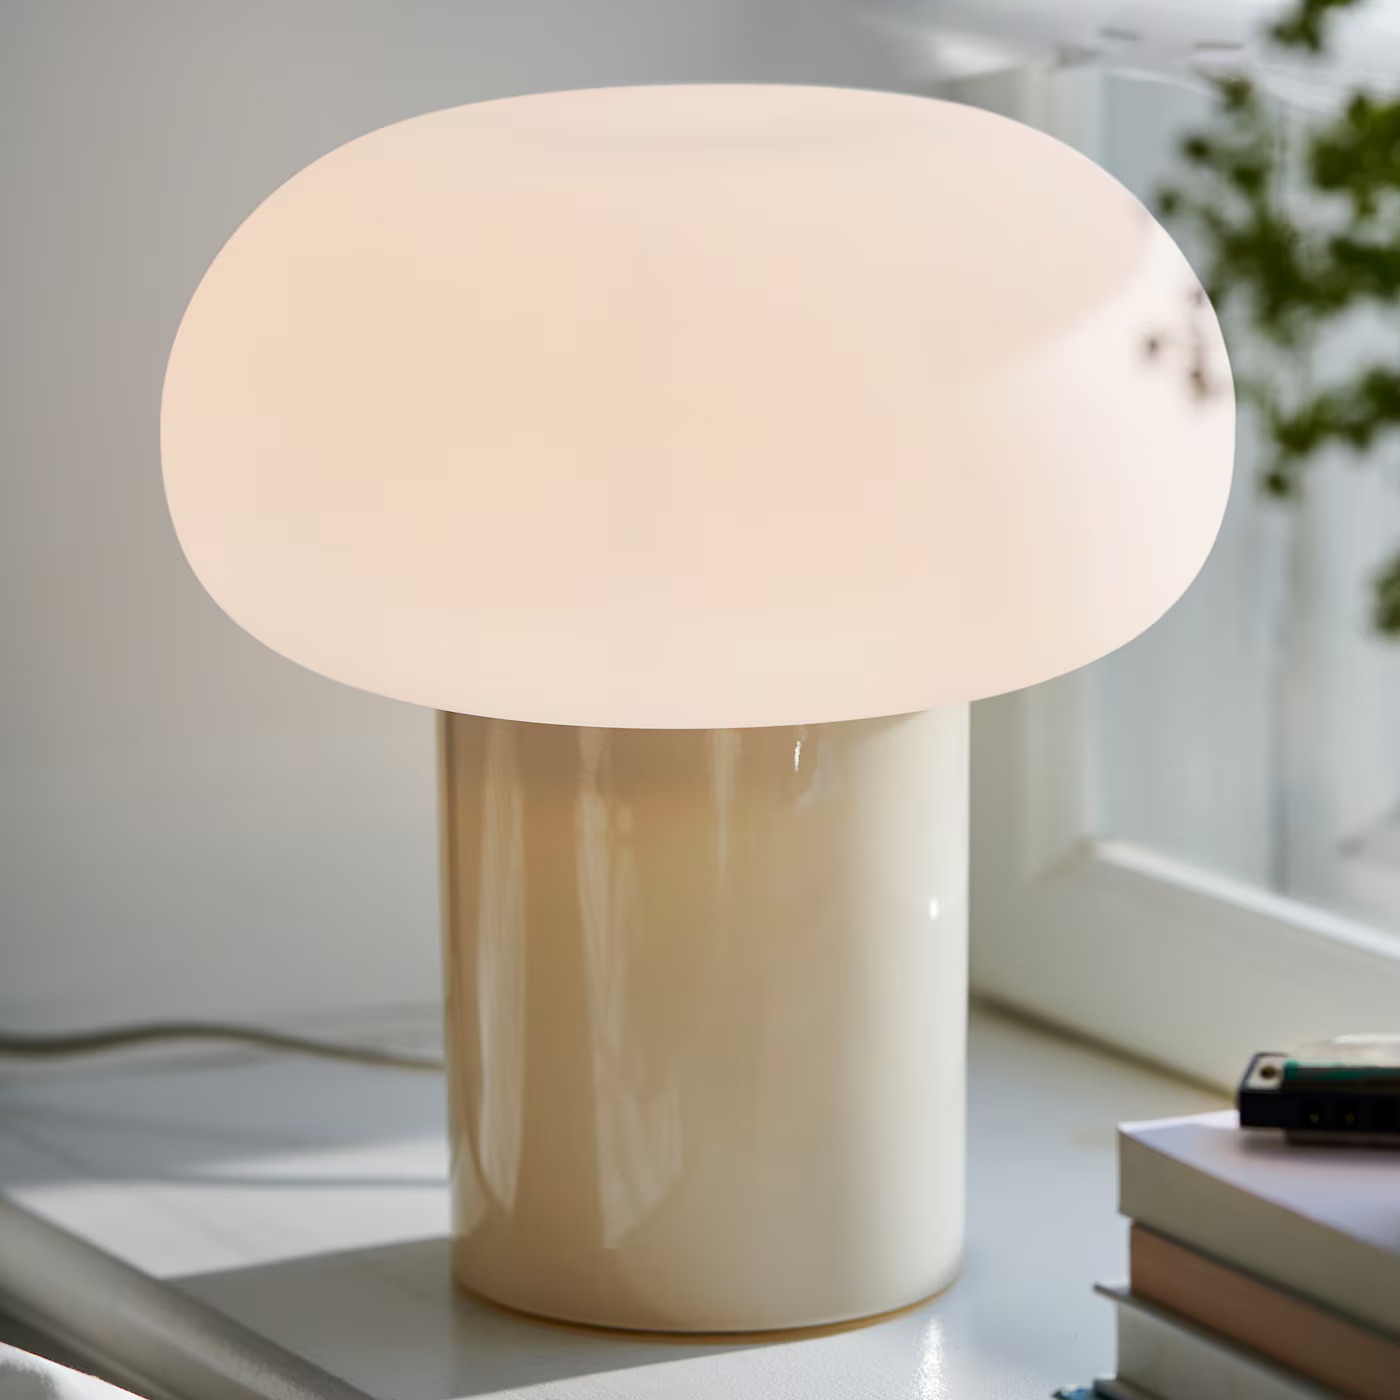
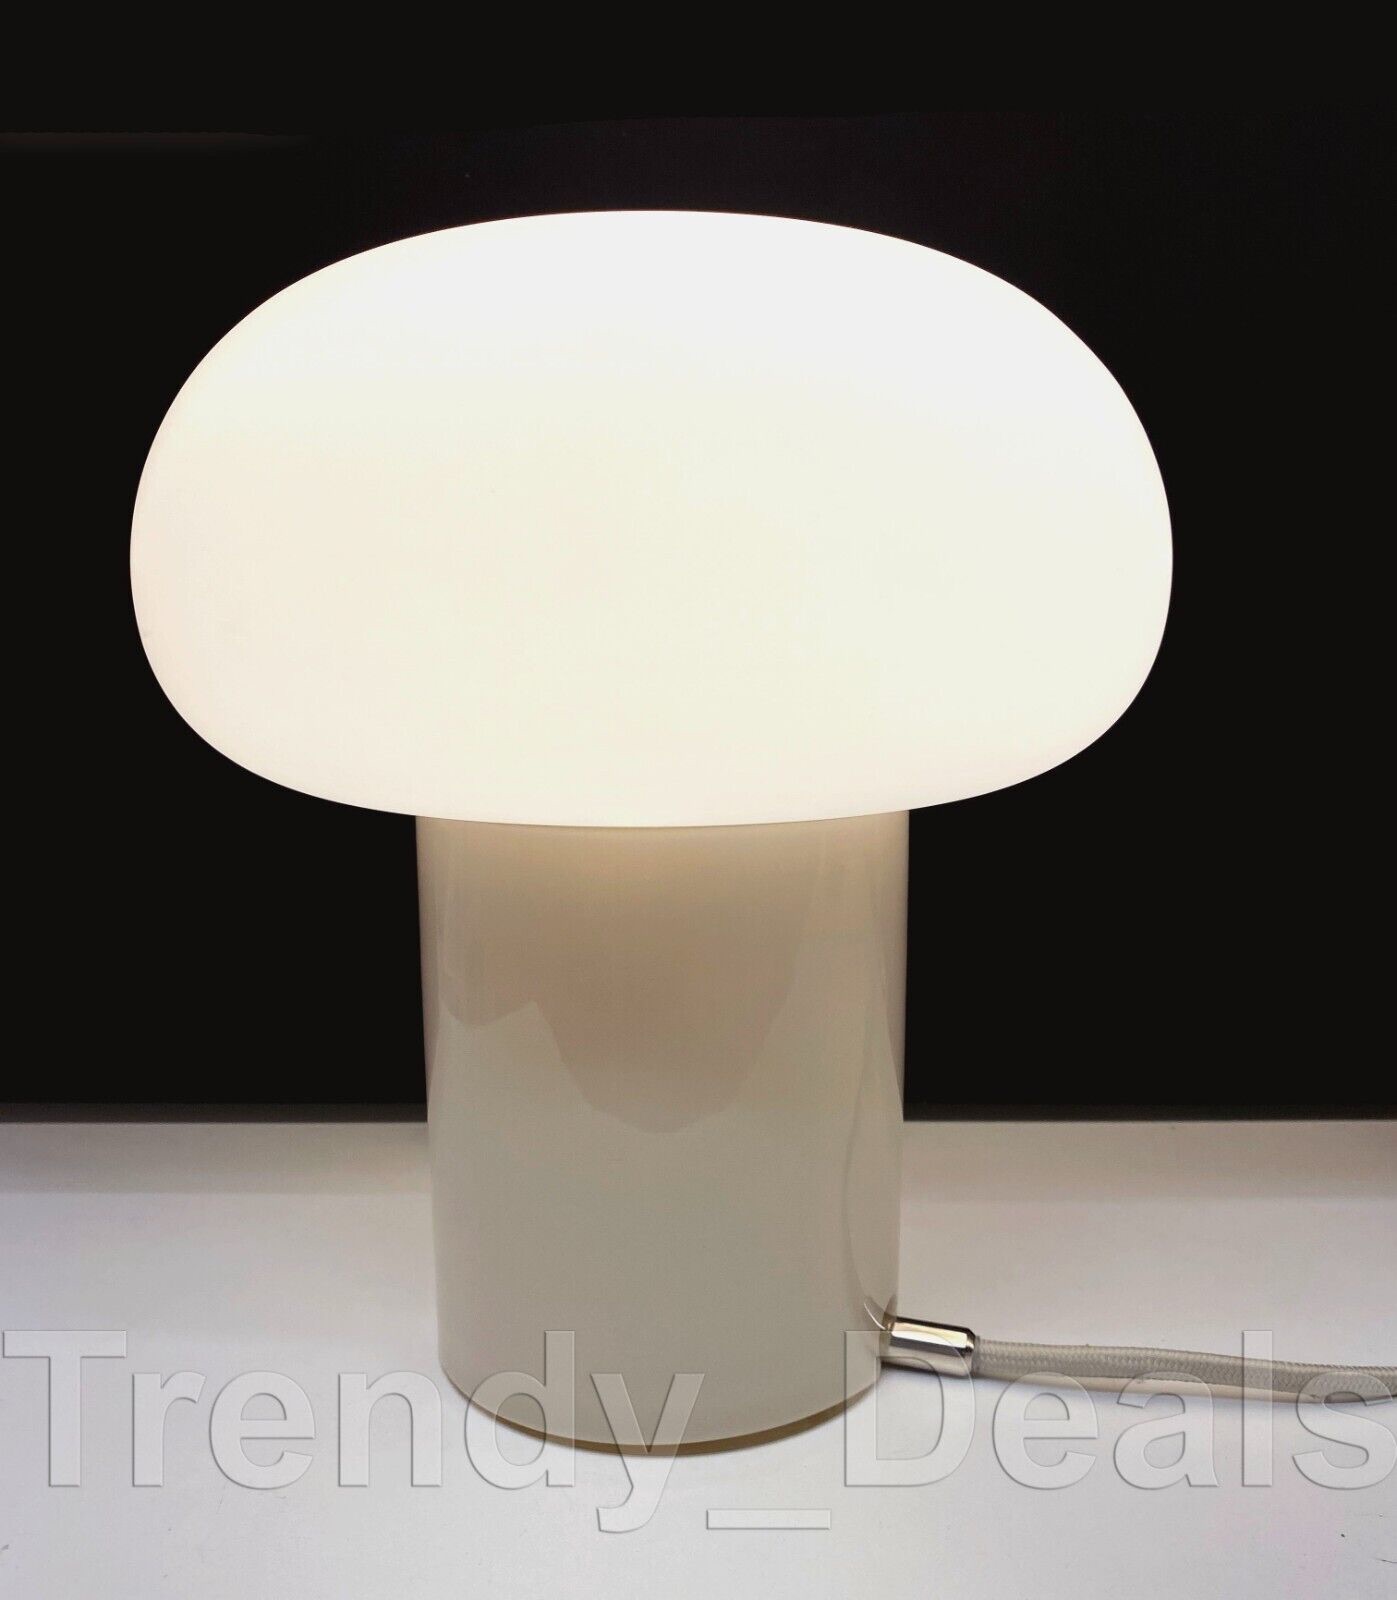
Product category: misc
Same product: yes